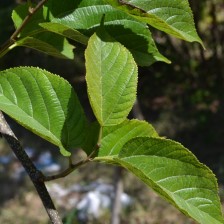
Variety: TaiwanStraberry